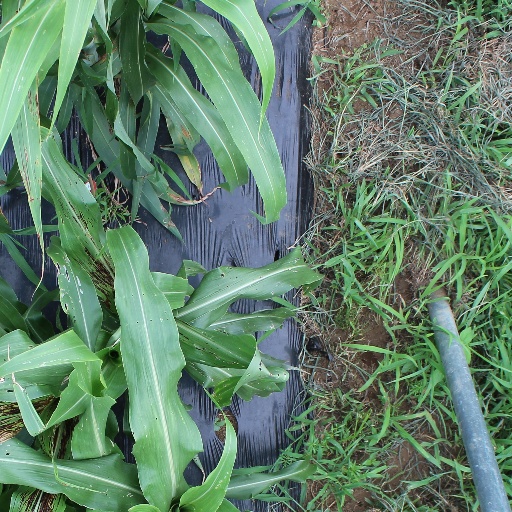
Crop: sorghum